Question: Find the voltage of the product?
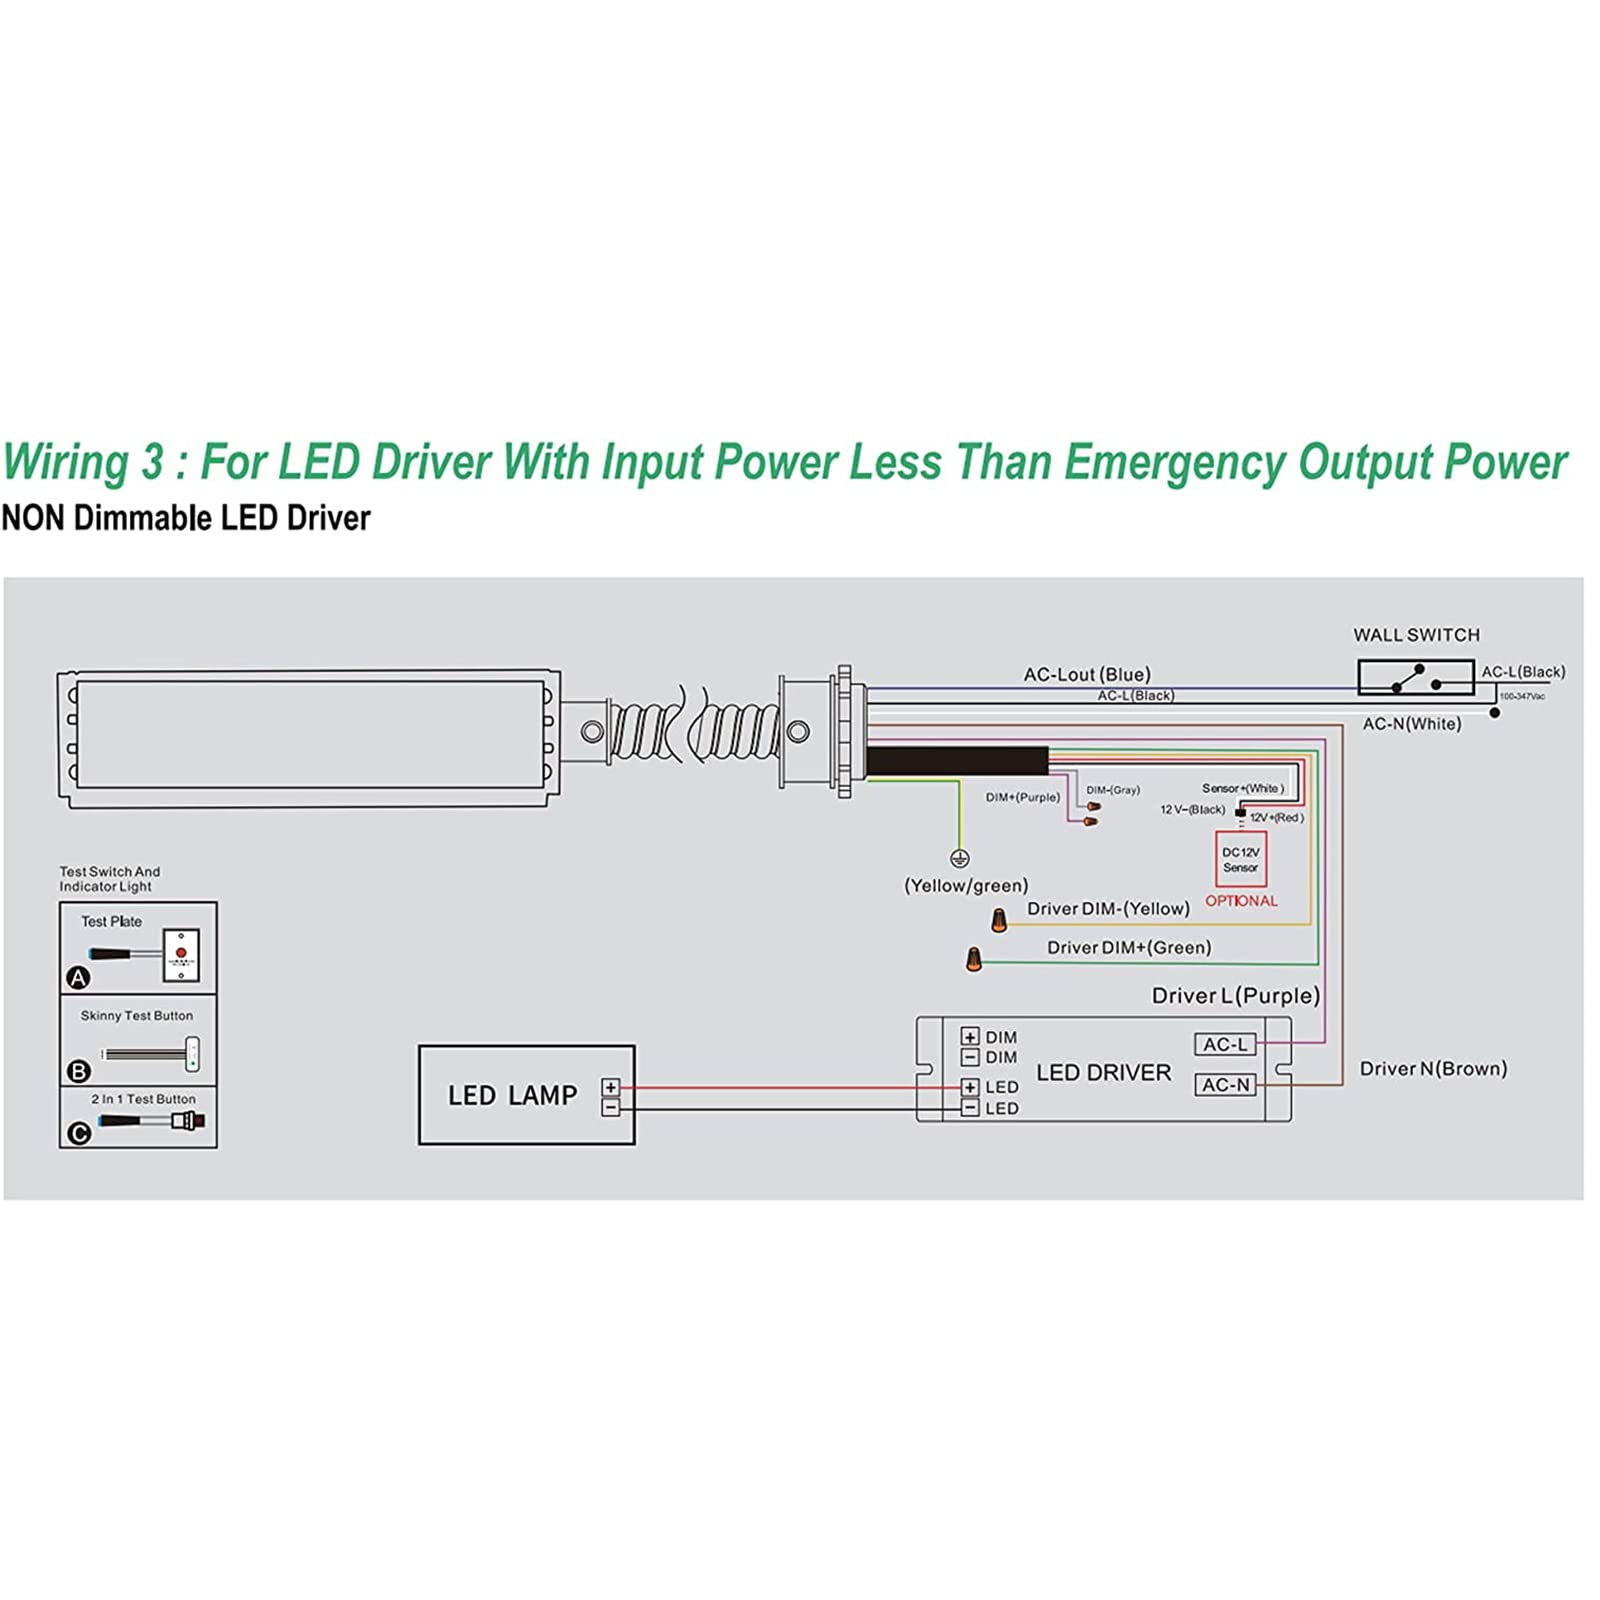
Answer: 12.0 volt